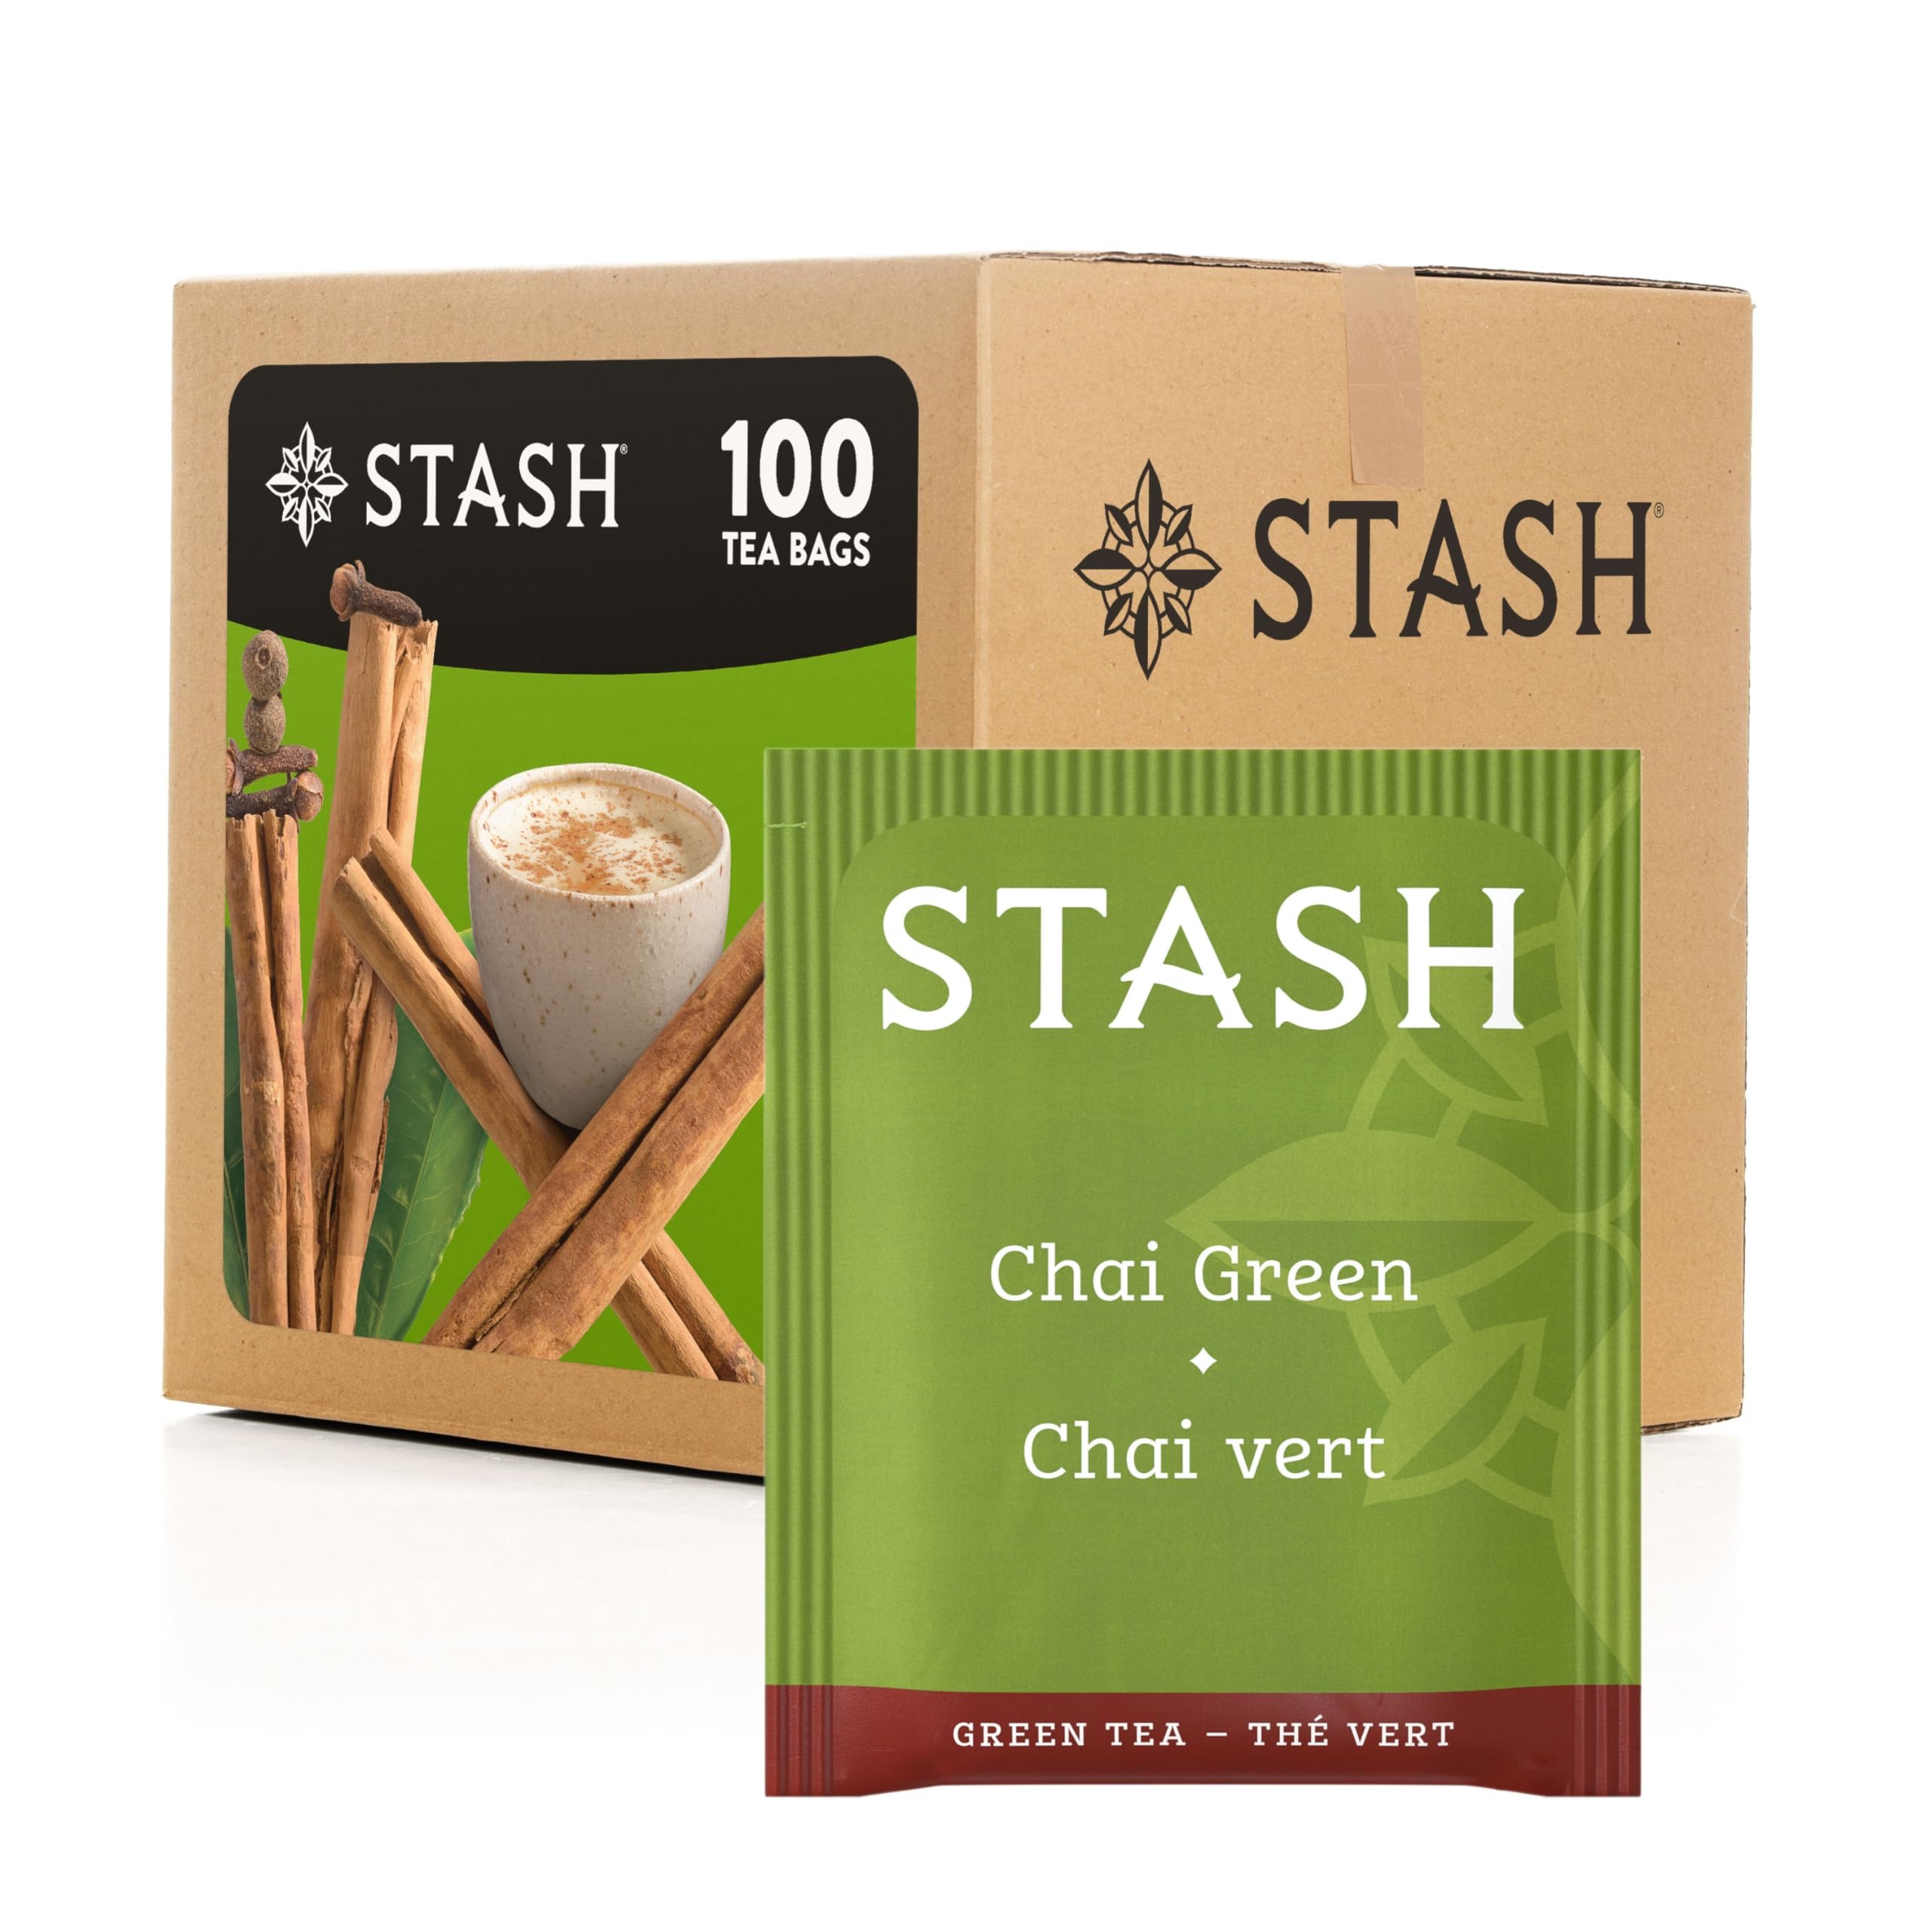
Item Name: Stash Tea Green Chai Tea, Box of 100 Tea Bags (Packaging May Vary)
Bullet Point 1: Chai Green Tea: This fresh take on traditional chai is warming and invigorating and features premium green tea blended with bold chai spices to awaken your senses and warm your mood
Bullet Point 2: Incomparable Quality: From herbal, black, and green to white, or oolong, our premium tea bags are packaged in stay fresh foil wrappers to deliver a high quality cup , from morning chai to bedtime chamomile
Bullet Point 3: Find Your Flavor: With over 150 teas to choose from including loose leaf, iced tea, green tea, decaffeinated black tea, chai, herbal teas and more, you're sure to find your next favorite with Stash
Bullet Point 4: Proud To Be A B Corp: We believe diversity and boldness should be in our community and society, as well as in our cup; As a certified B Corp we act in the best interests of our people, partners, and planet
Bullet Point 5: Stash Tea: Brought to life in 1972 by 2 Portland hippies, we believe that tea is an opportunity to excite the senses and surprise your taste buds with a diverse range of bold flavors
Value: 100.0
Unit: Count

Price: 34.8